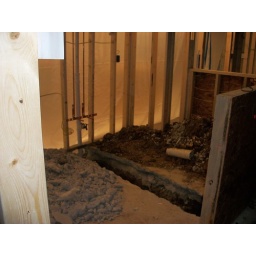
View of the trench inside the bar. You can see the hot and cold water for the sink in the center.